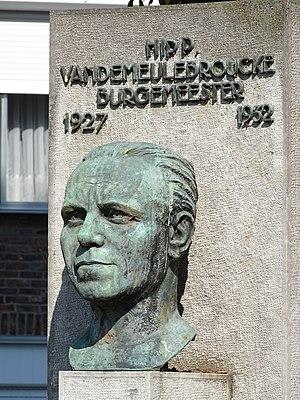
Hippolyte Ludovicus Vandemeulebroucke est un homme politique belge, membre du parti ouvrier belge.